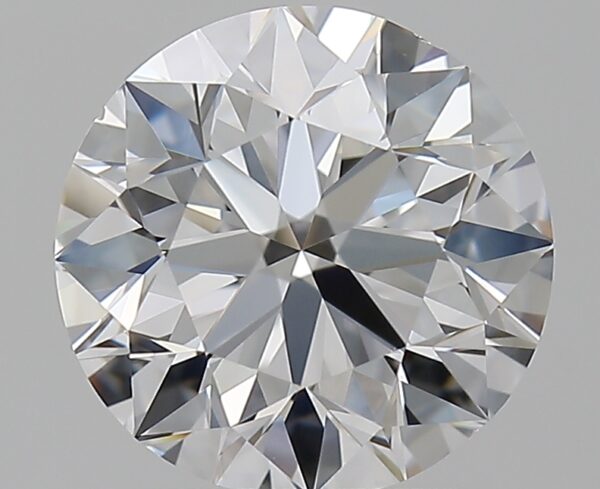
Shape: round
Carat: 1.5
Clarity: VS1
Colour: D
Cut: EX
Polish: EX
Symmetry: VG
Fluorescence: N
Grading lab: GIA
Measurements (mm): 7.18 x 7.28 x 4.59